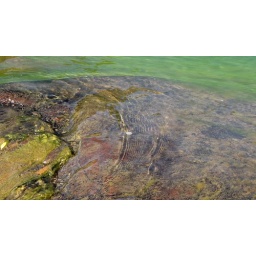
Shapes made by water in the river below the dam